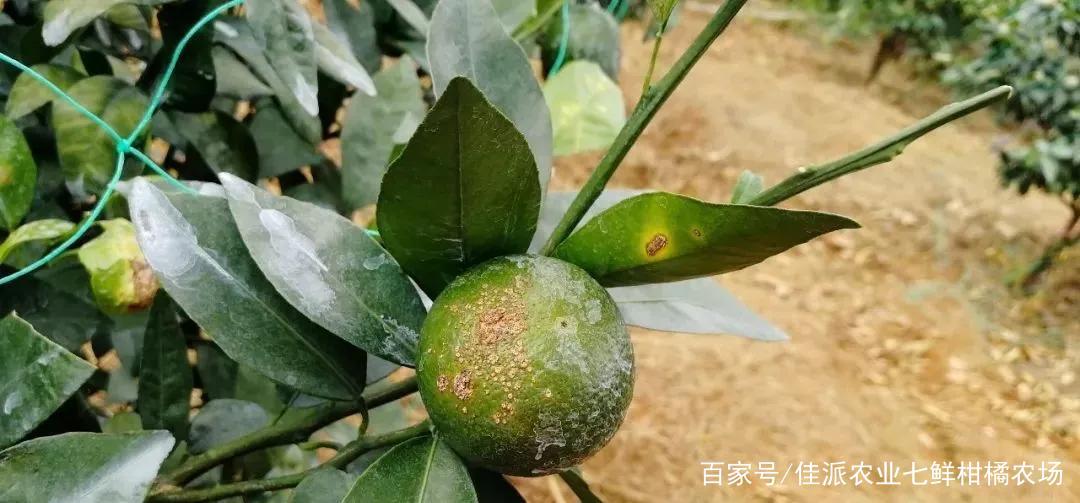
Plant: Citrus
Disease: citrus canker